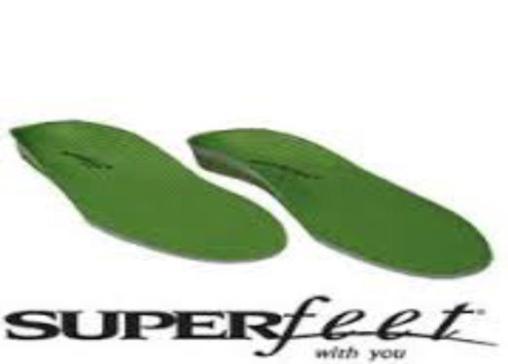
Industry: Clothes